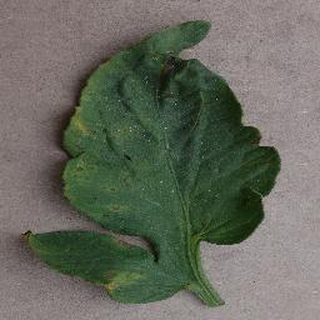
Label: tomato_bacterial_spot